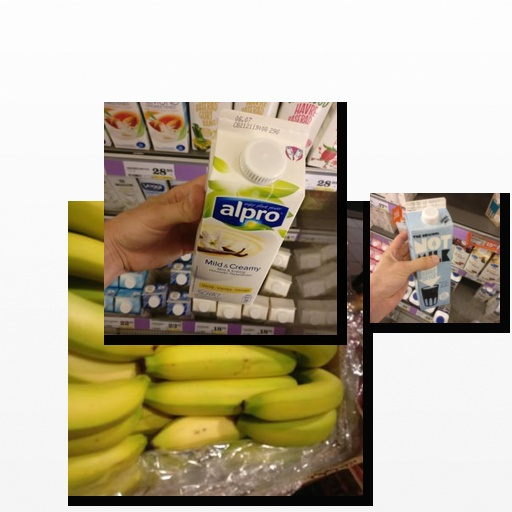
Food items: oat_milk, vanilla_soy_yogurt, banana